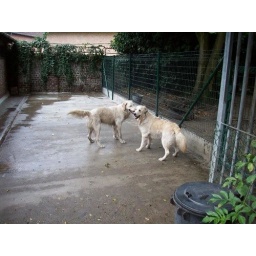
Alix is a female golden retriever and a service dog in training. Picture taken by her trainer.